List of characters in Dark

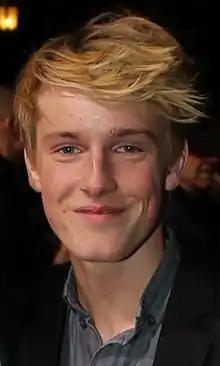

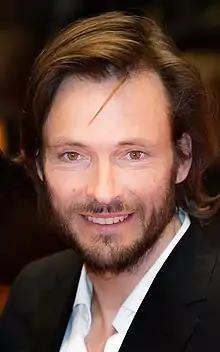
Andreas Pietschmann

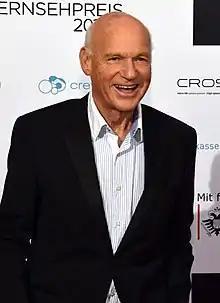
Dietrich Hollinderbäumer

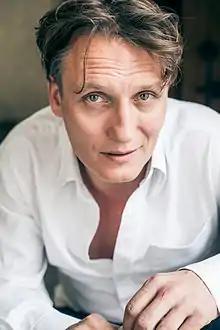
Oliver Masucci

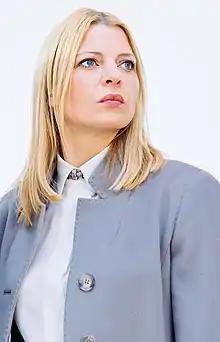
Jördis Triebel

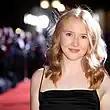
Gina Alice Stiebitz

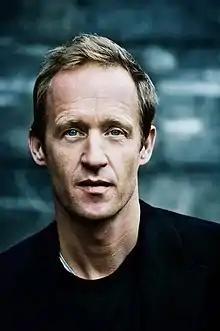
Stephan Kampwirth

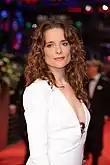
Anne Ratte-Polle

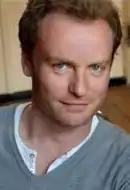
Mark Waschke

Jonas Kahnwald (portrayed by Louis Hofmann) is the teenage son of Hannah and Michael Kahnwald. He has a crush on Martha Nielsen, but over the summer she starts dating Bartosz Tiedemann, Jonas' best friend.